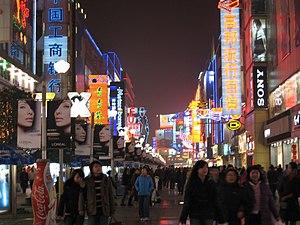
Le Sichuan est une province du centre-ouest de la Chine. Sa capitale est Chengdu.